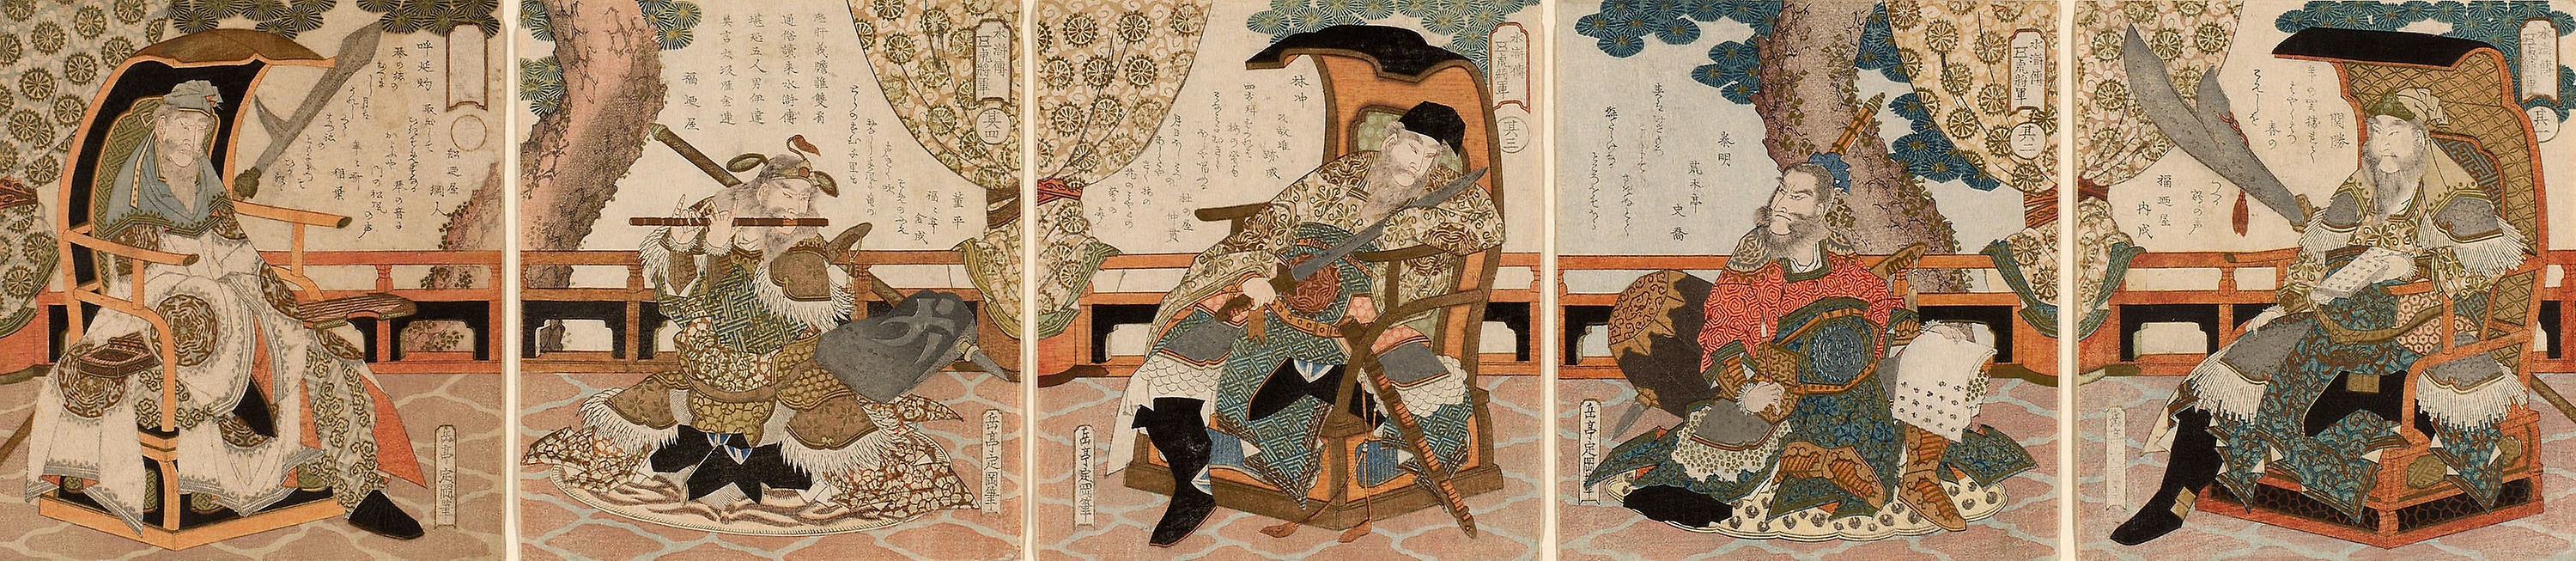
art, pattern